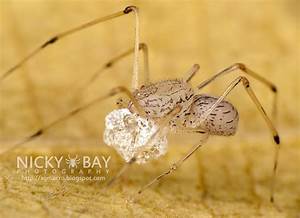
Label: ragno